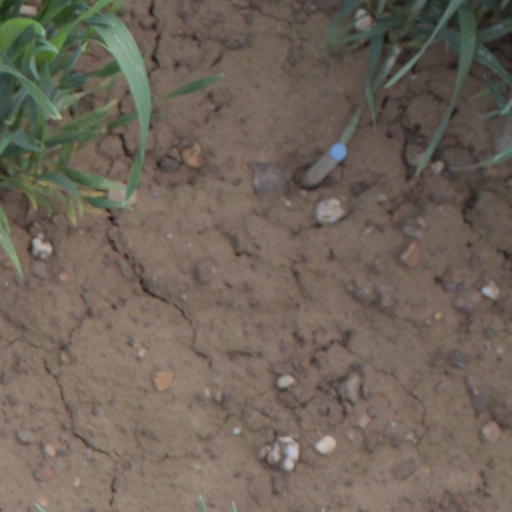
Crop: wheat